List of World War I memorials and cemeteries in Champagne-Ardenne

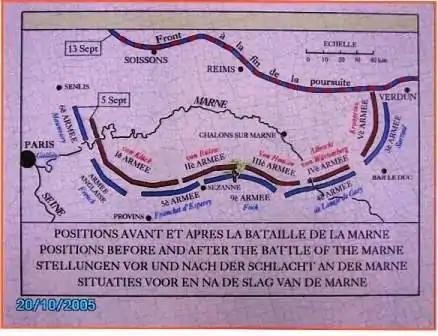
Map covering First Battle of the Marne which is on public display at the Mondemont monument

These battles involved the deaths of many men and there are two major British "Memorials to the Missing" for the men lost whose remains could not be identified. The memorials at La Ferté-sous-Jouarre links to the First Battle of the Marne, and that at Soissons which links to the 1918 battle.